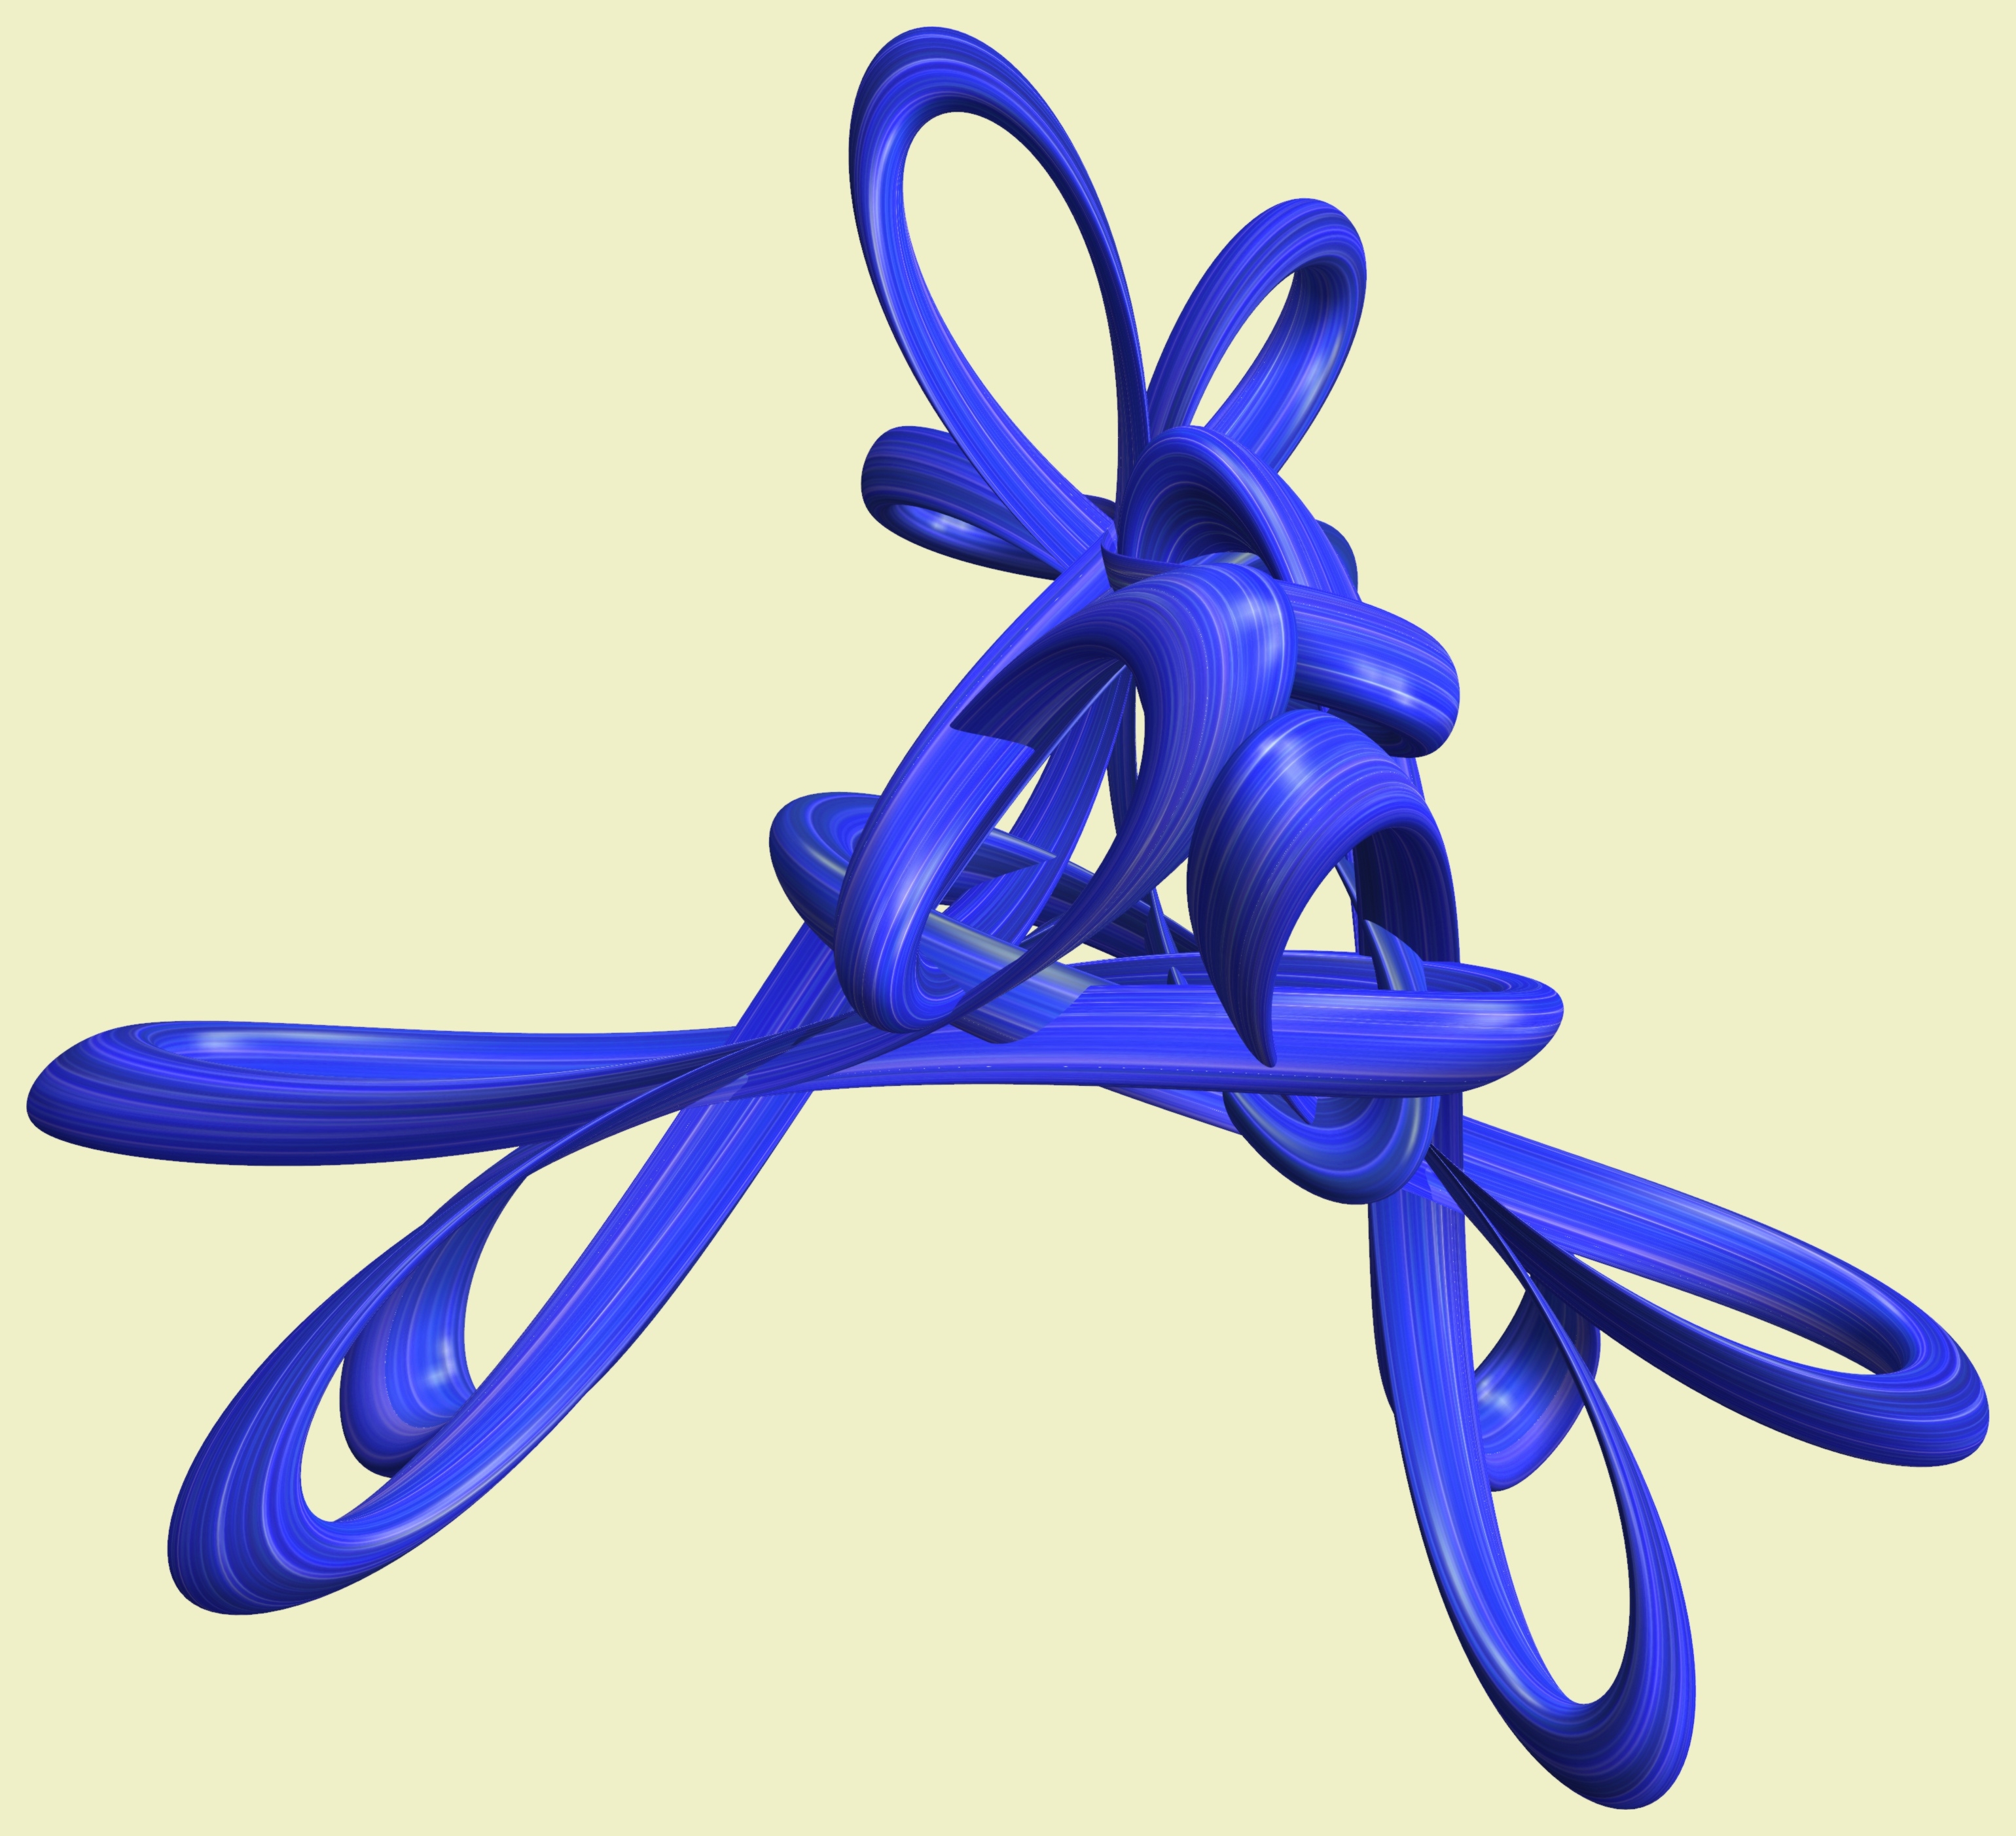
structure, wheel, texture, flower, pattern, geometry, blue, toy, sculpture, cool image, illustration, design, symmetry, 3d, graphic, propeller, shape, torus, mathematica, cg, parametricplot3d, code, program, algorithm, mapping, geometricsculpture, lissajous, cartoon